Maurice Louis Monnot

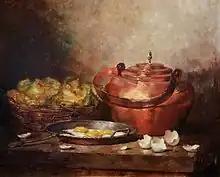
Attributed to Maurice Louis Monnot, "Nature morte"

A student of French realist painter Joseph Bail. Monnot presented his works at the "Salon des Artistes Français" in 1906 and at the "Salon des Artistes Indépendants" in 1913. Monnot was a painter of still lifes and rustic interiors, with his skill at painting reflective copper effects being particularly noted and earning him praise in Paris and the provinces.